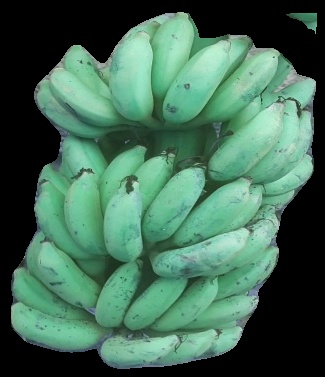
Variety: elakki-bale
Grade: grade2